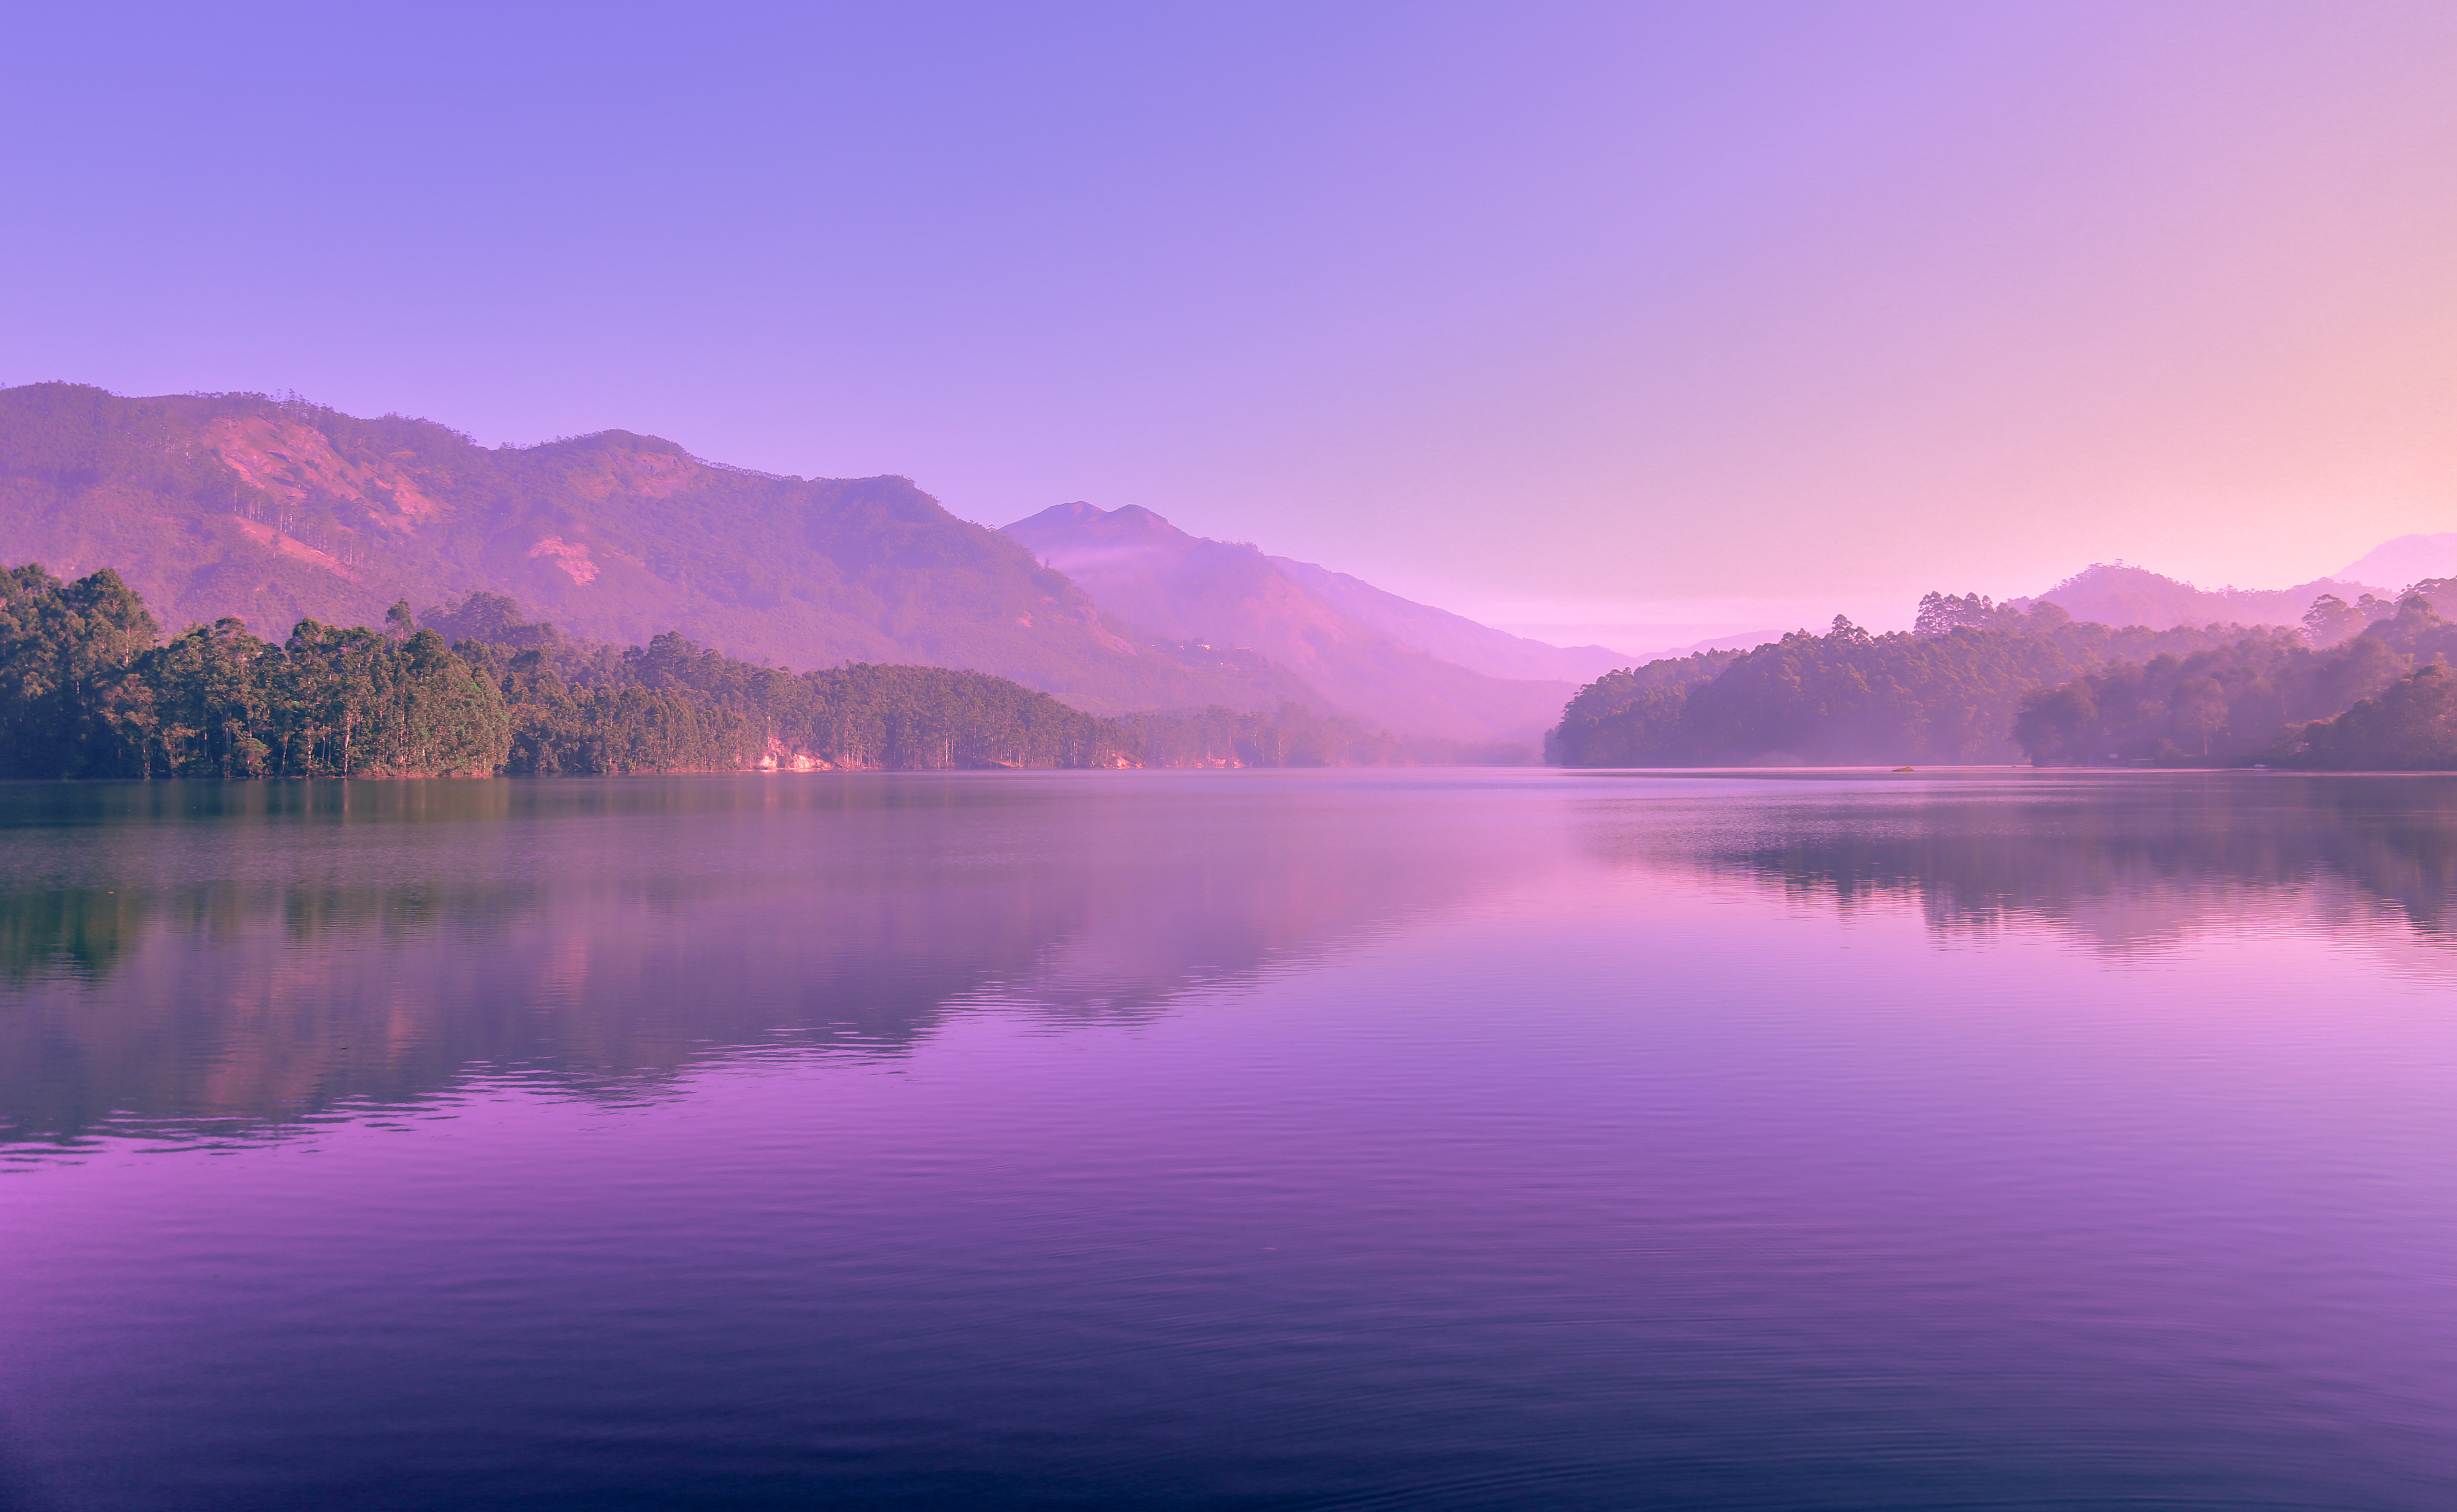
water, nature, mountain, cloud, sunrise, sunset, mist, morning, lake, dawn, river, mountain range, dusk, evening, reflection, reservoir, lakeside, mountains, loch, afterglow, atmospheric phenomenon, mountainous landforms